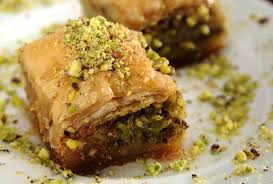
Yemek: baklava